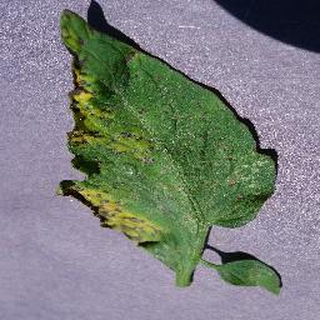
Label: tomato_septoria_leaf_spot